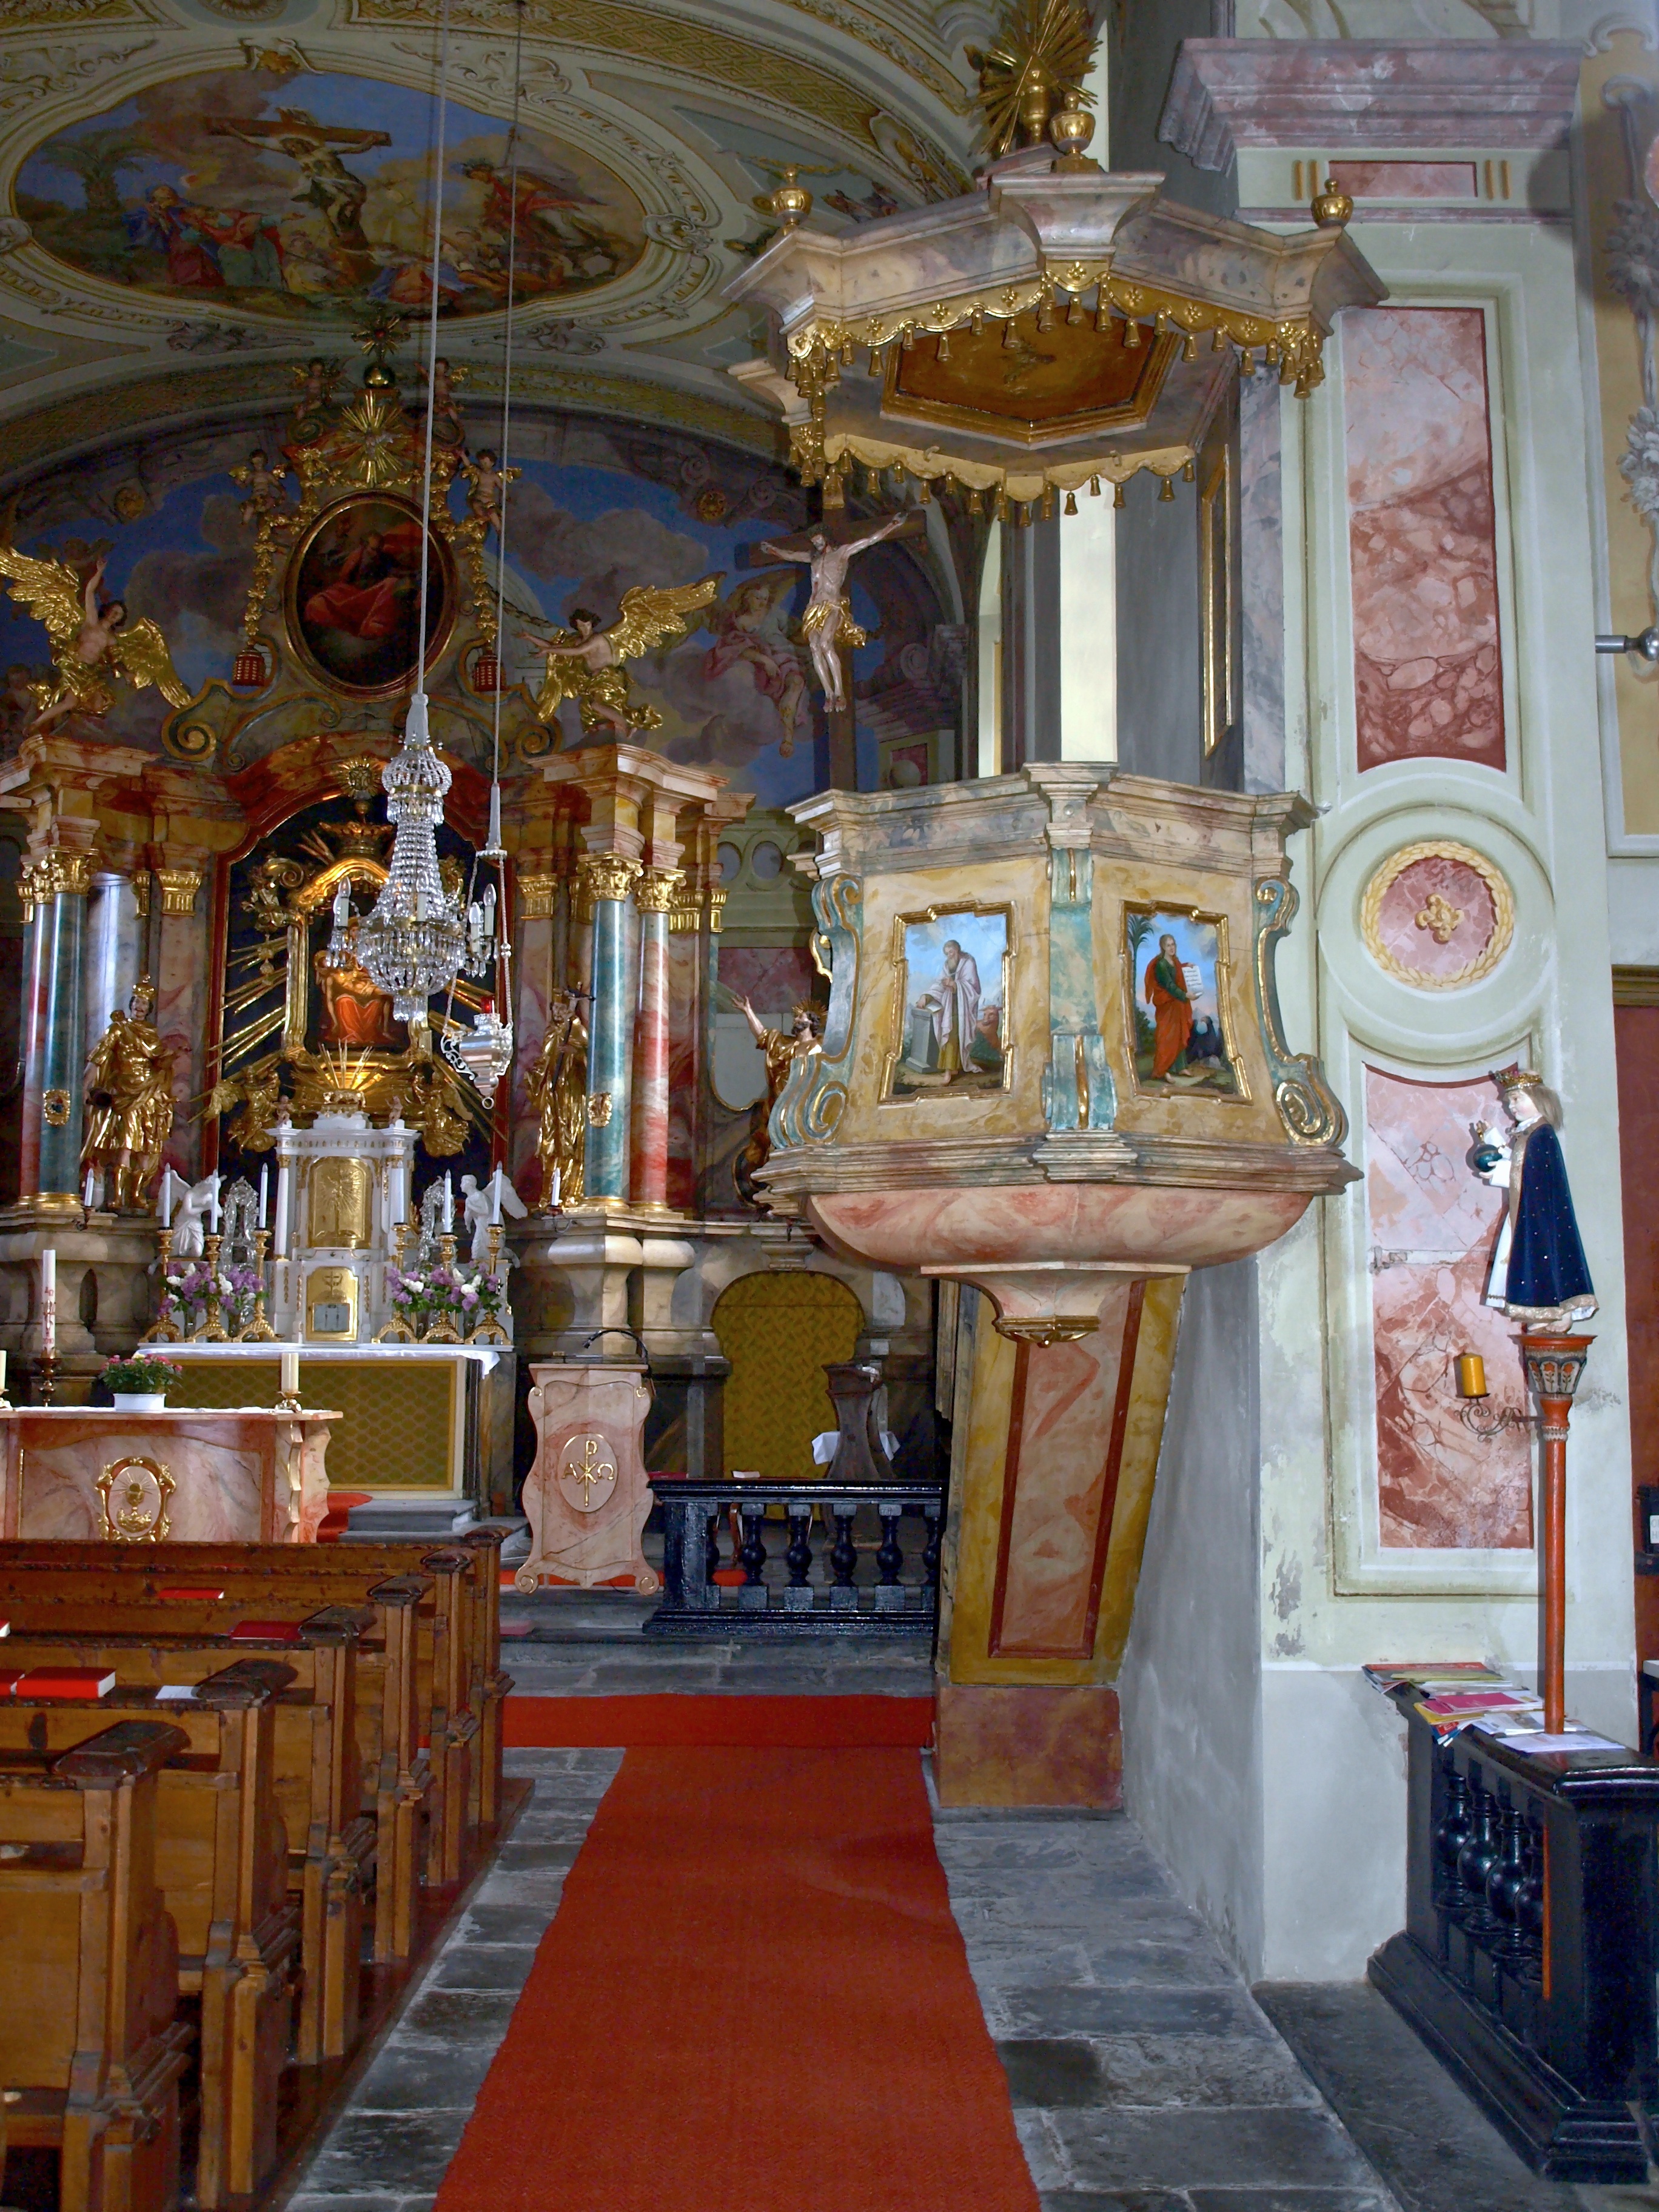
architecture, interior, building, church, chapel, historic, place of worship, spiritual, religious, catholic, indoors, temple, altar, faith, shrine, synagogue, christianity, worship, holy, tourist attraction, pulpit, nobody, belief